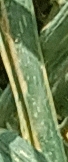
Label: Wheat___Yellow_Rust